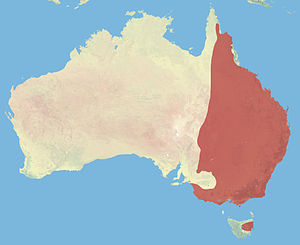
Grå kæmpekænguru
Grå kæmpekænguru er en kænguru, der er vidt udbredt i den østlige del af det australske fastland og desuden findes på Tasmanien. Grå kæmpekænguru findes både i tørre skove og i busk- og hedelandskaber såvel som i landbrugsland.